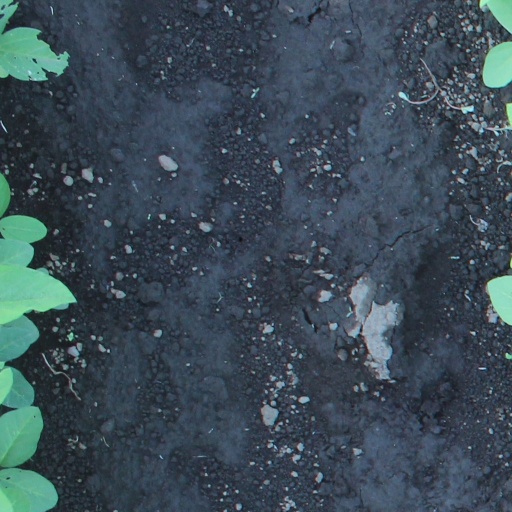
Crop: soybean